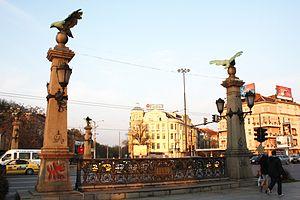
Le pont aux Aigles est un pont sur la rivière Perlovska à Sofia, capitale de la Bulgarie, orné de quatre sculptures d’aigles protecteurs.